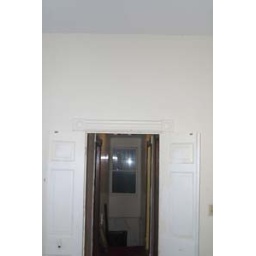
standing in the main room on the third floor looking down the hallway.